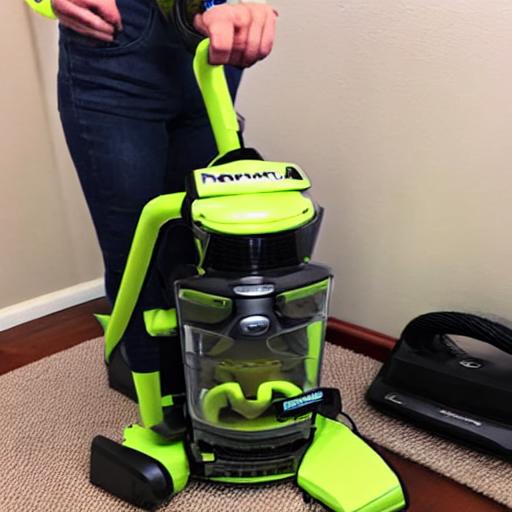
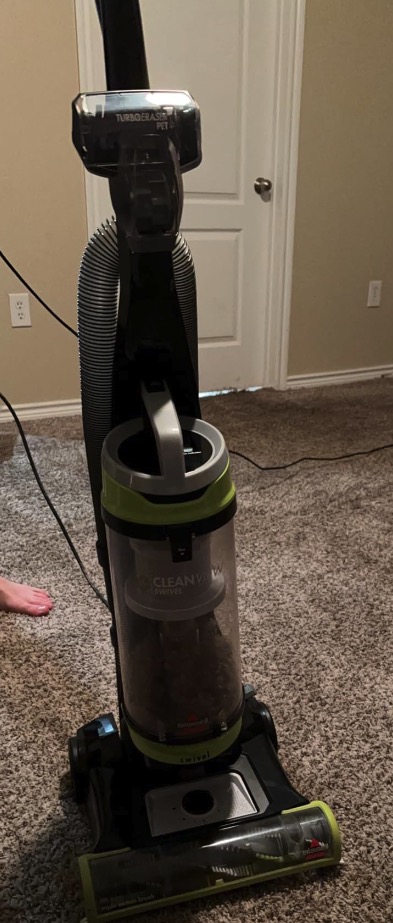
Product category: items_vacuum
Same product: no